Johann Caspar Kerll

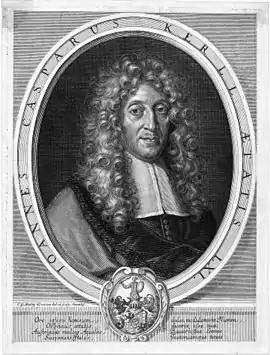
Portrait, made around 1685–1688 during his stay in Munich.

Johann Caspar Kerll (9 April 1627 – 13 February 1693) was a German Baroque composer and organist. He is also known as Kerl, Gherl, Giovanni Gasparo Cherll and Gaspard Kerle.